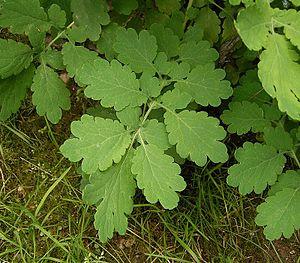
La Grande Chélidoine ou Grande Éclaire est une plante de la famille des Papavéracées et la seule espèce du genre Chelidonium. On l'appelle aussi herbe aux verrues, car son latex jaune-orangé toxique est utilisé pour éliminer les verrues.